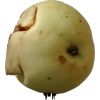
Label: Apple hit 1